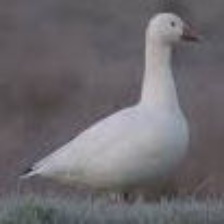
Species: SNOW GOOSE
Scientific name: ANSER CAERULESCENS
ImageNet parent category: goose